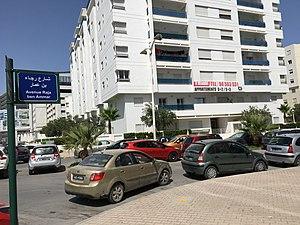
Avenue Raja Ben Ammar (Centre Urbain Nord, Tunis), 2019. العربية: شارع رجاء بن عمار (المركز العمراني الشمالي، تونس العاصمة)، 2019.
Raja Ben Ammar, morte le 4 avril 2017, est une actrice et femme de théâtre tunisienne, directrice de l'espace Mad'art à Carthage.